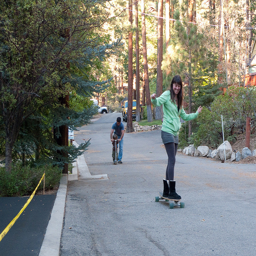
A woman riding on a skateboard and a man riding on a scooter.
a person riding a skate board on a street up a hill
A girl in boots on a skateboard and a man teaching a boy to ride a scooter.
A lady using a skateboard outside during the day.
A woman on a skateboard is being followed by a man and child on a scooter.